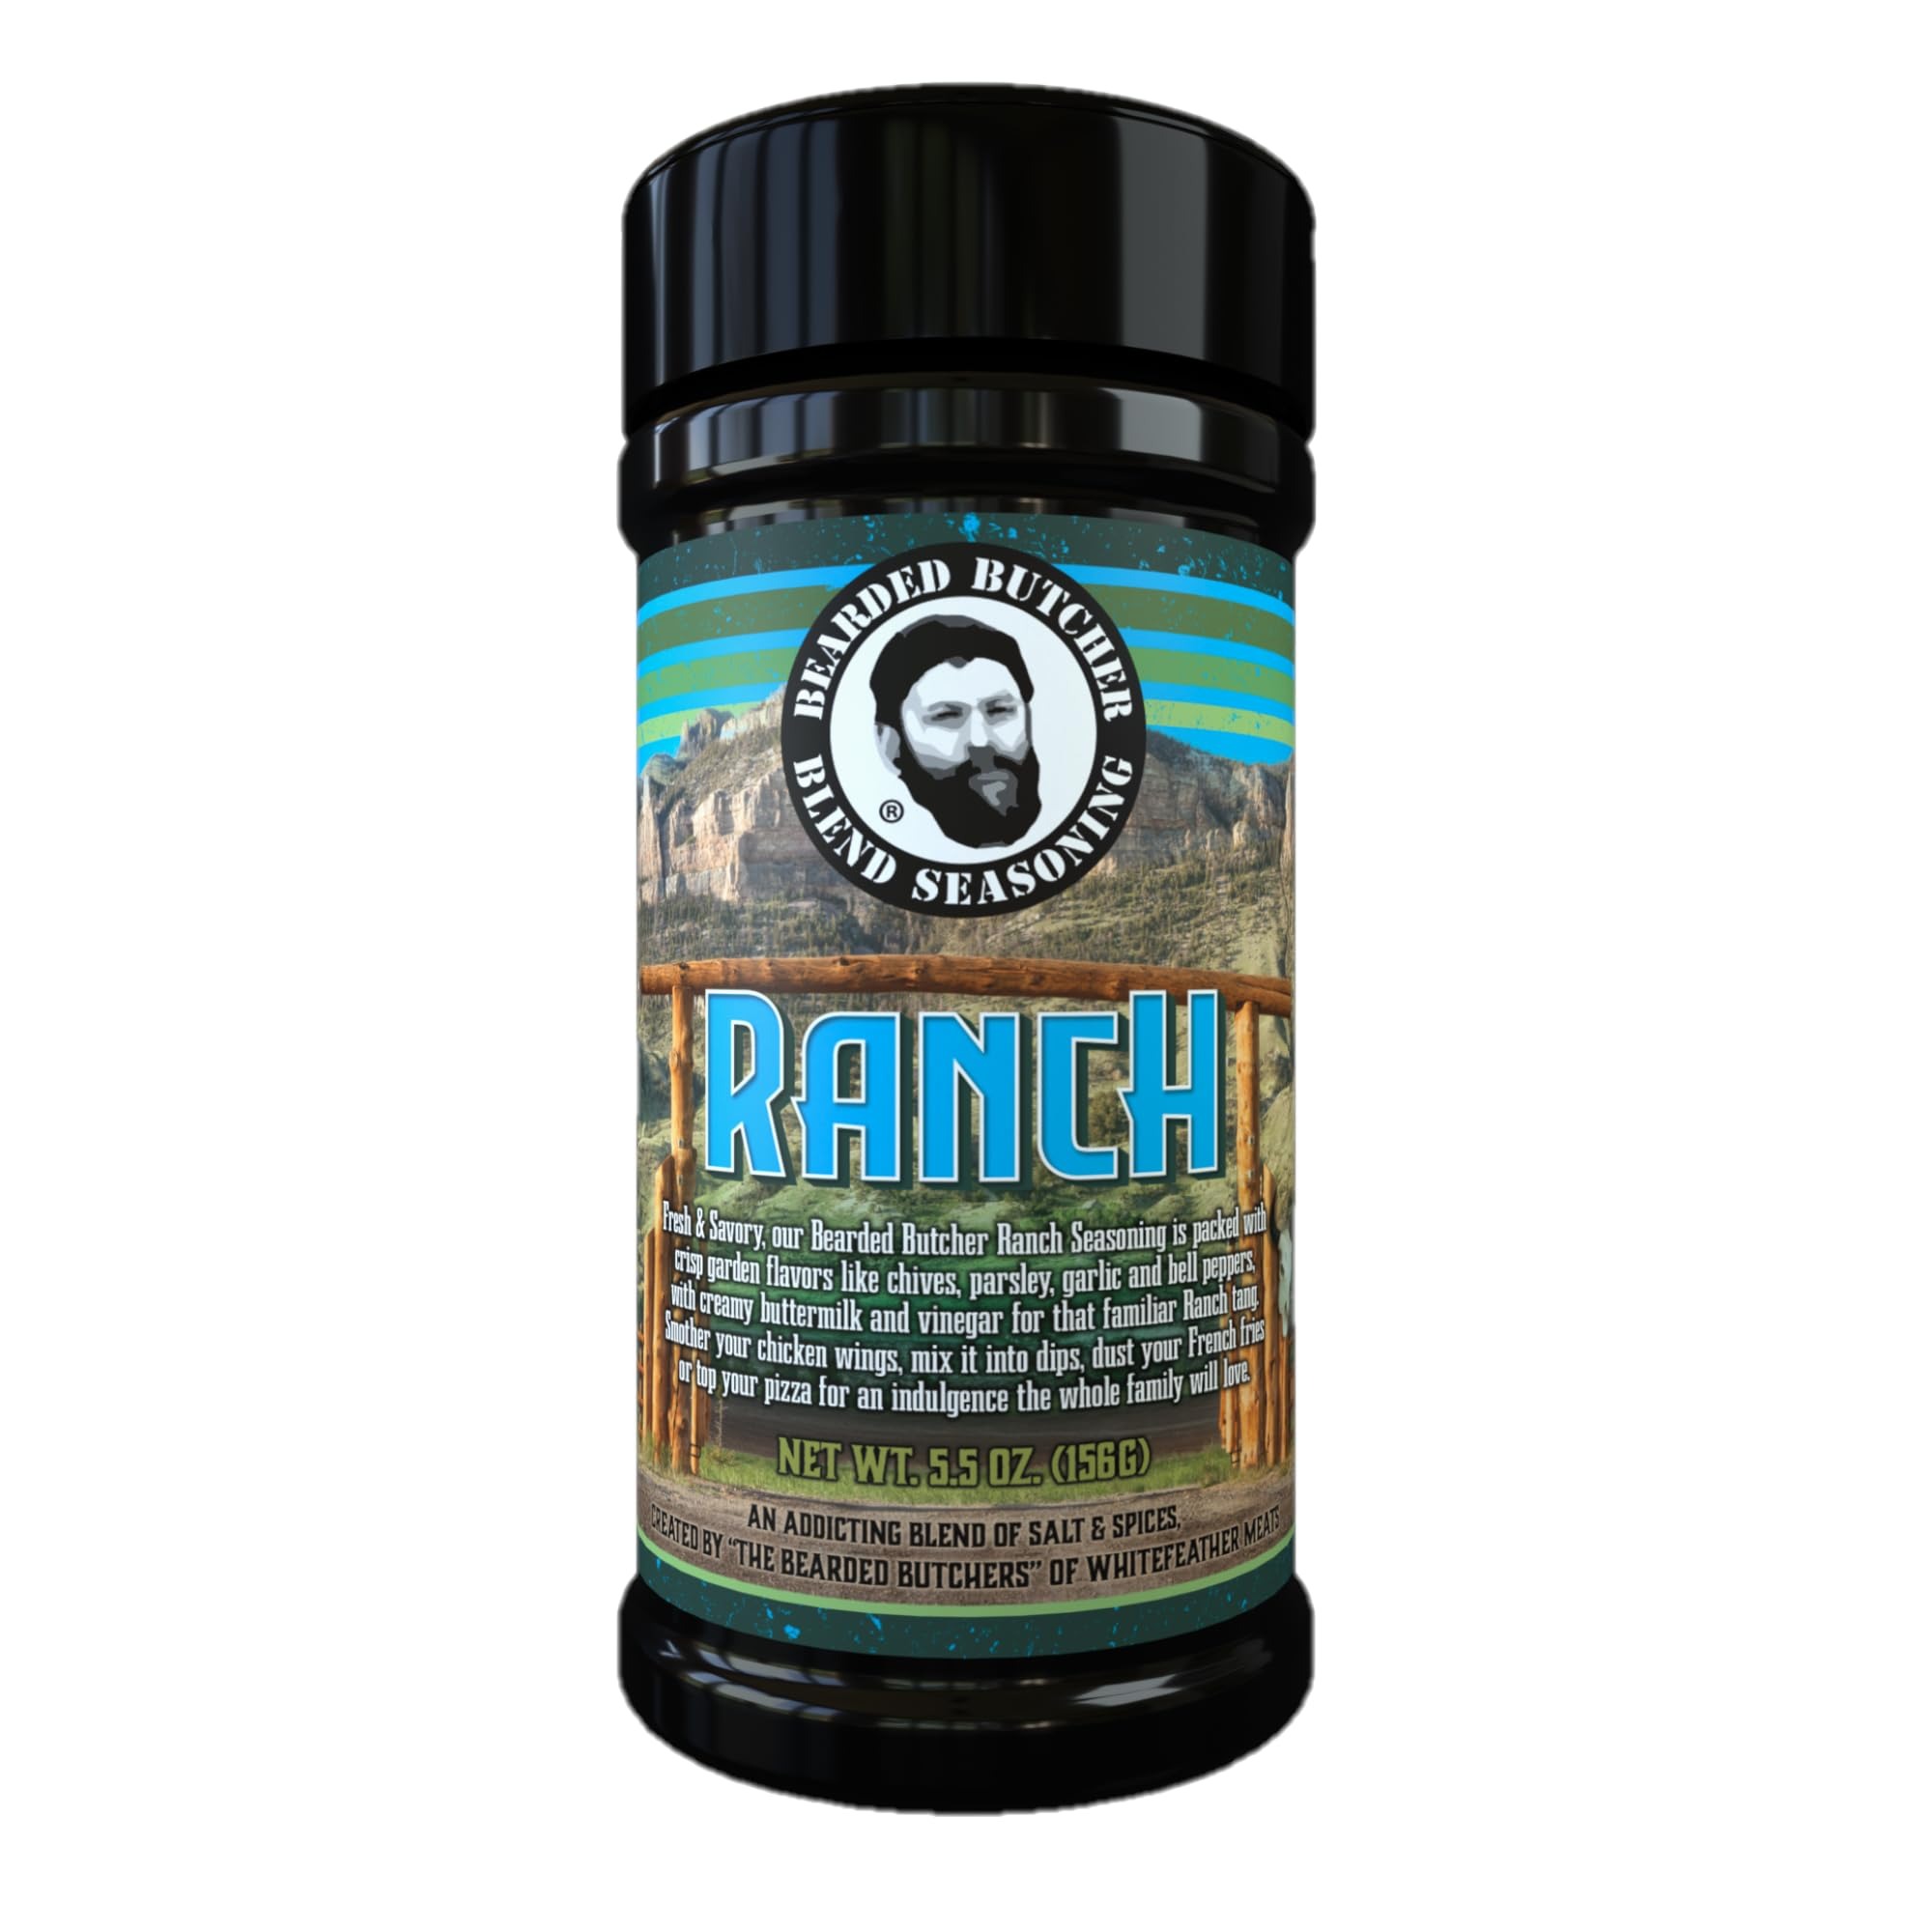
Item Name: Bearded Butchers Ranch Blend Seasoning, 5.5 oz Shaker – Creamy Buttermilk Ranch Flavor for Chicken Wings, Dips, Fries, Pizza & More – No MSG, Gluten-Free, Perfect Veggies and Dips
Bullet Point 1: CREAMY, BUTTERMILK RANCH TASTE: With sweet cream buttermilk powder and vinegar as part of the blend, Bearded Butcher Ranch Seasoning delivers that authentic, creamy ranch flavor that everyone loves.
Bullet Point 2: MULTI-PURPOSE SEASONING: Use it for everything from seasoned fries to pizza toppings, in dips, or as a seasoning for meats like chicken, pork, or even vegetables. A versatile kitchen staple that fits all your flavor needs.
Bullet Point 3: VERSATILE FLAVOR ENHANCER: Bearded Butcher Ranch Blend Seasoning brings a creamy buttermilk ranch flavor to a wide variety of dishes, including chicken wings, fries, pizza, dips, and salads. Perfect for everyday meals.
Bullet Point 4: ELEVATE YOUR COOKING: This seasoning blend is packed with fresh ingredients like chives, garlic, parsley, and bell peppers, creating a rich, savory ranch flavor that takes any dish to the next level.
Bullet Point 5: GLUTEN-FREE: This seasoning blend is gluten-free and made with natural ingredients, making it suitable for a variety of dietary preferences without sacrificing flavor.
Product Description: Bearded Butcher Ranch Blend Seasoning offers a rich and creamy buttermilk ranch flavor that will take your meals to the next level. This versatile seasoning is perfect for chicken wings, dips, fries, pizza, salads, and more, bringing the iconic tangy taste of ranch to all your favorite dishes. Made with high-quality ingredients like chives, parsley, garlic, bell peppers, and sweet cream buttermilk powder, this blend delivers fresh garden flavors and a savory, smooth finish. Available in multiple sizes—5.5 oz, 9 oz, and 64 oz—this seasoning is perfect for everything from small meals and snacks to large gatherings and family-sized portions. Whether you’re cooking for yourself or entertaining a crowd, the Bearded Butcher Ranch Blend adds a flavorful, creamy touch to your food, enhancing any dish with the perfect balance of savory, zesty, and smooth notes. Make every meal special with the Bearded Butcher Ranch Blend Seasoning.
Value: 5.5
Unit: Ounce

Price: 21.94